Elizabeth of Blois, Duchess of Apulia

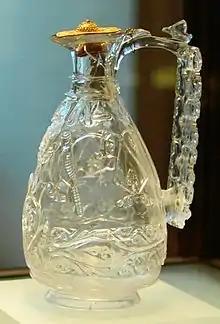
The rock crystal ewer given by Elizabeth's future father-in-law to her father on the occasion of her betrothal

Elizabeth was born around 1130. She was a daughter of Count Theobald IV of Blois, a niece of King Stephen of England and a great-granddaughter of William the Conqueror. According to Alberic of Trois-Fontaines, she was Theobald's third daughter. Her illustrious lineage made her a suitable match for a king's son. By 1140, she was betrothed to Duke Roger III of Apulia, eldest son and heir apparent of King Roger II of Sicily. During the negotiations for the marriage, Theobald received an "exquisite" Fatimid rock crystal ewer, which he later gave to Abbot Suger and is now the Ewer of Saint-Denis in the Louvre.